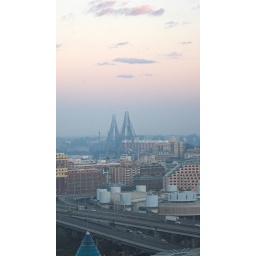
As Winter is just around the corner, the sky turns pink and purple once more.